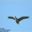
Label: bird